Royal Calcutta Turf Club

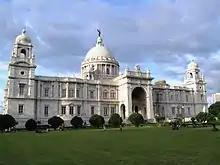
The Victoria Memorial, separated from the racecourse by Hospital Road

The club was housed in the former home of the Apcar family: a two-story, well-maintained Palladian building dating to the early 19th century. The building has a portico on the north side, and a veranda on the south. The ground-level floors are marble, and the doors are made of teak. The two-story vestibule has a carved wooden staircase leading to the upper floor, where the family had their private rooms. The building was at 11 Russell Street; with comfortable leather sofas and armchairs, it was described as an oasis of calm.